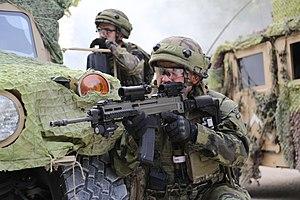
Le CZ-805 BREN est un fusil d'assaut tchèque fabriqué par Česká Zbrojovka et qui remplace depuis 2011 le Sa Vz 58 au sein des Forces armées tchèques.
L'armée de la République tchèque, également connue sous le nom d'armée tchèque ou de forces armées tchèques, est le service militaire chargé de la défense de la Tchéquie conformément aux obligations internationales et aux traités de défense collective. Elle doit également soutenir les opérations de maintien de la paix, de sauvetage et humanitaires, tant sur le territoire national qu'à l'étranger. Les forces armées sont composées de l'état-major général, des forces terrestres, de la force aérienne et des unités de soutien.